Lunch of Blood

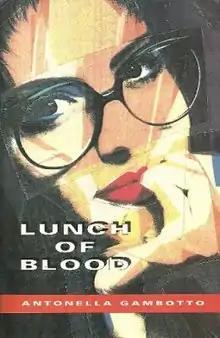
The original 1994 Australian "Lunch of Blood" paperback cover

Lunch of Blood is Antonella Gambotto-Burke's first book and first anthology. The title was inspired by a Saul Bellow poem: